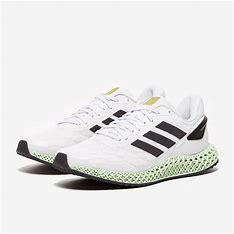
Brand: Adidas
Model: 4D